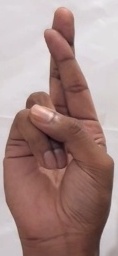
ASL sign: R